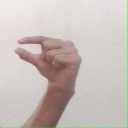
अक्षर: ग